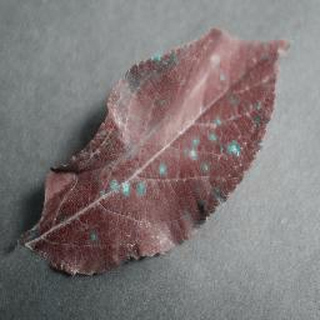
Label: apple_cedar_apple_rust